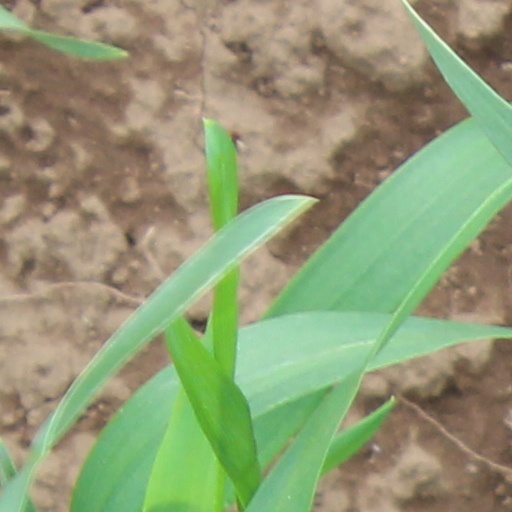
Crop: wheat